48th Rescue Squadron

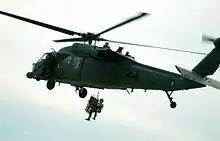
48 RQS Pararescueman loads a simulated patient during an exercise

The squadron was first activated as the 48th Air Rescue Squadron in November 1952, when Air Rescue Service expanded its existing rescue squadrons into groups. The 48th was established with the assets of Flight C of the 5th Air Rescue Squadron at Maxwell Air Force Base, Alabama. In January 1955, the squadron moved to Eglin Air Force Base, Florida. At Maxwell and Eglin, the 48th flew search, rescue and recovery missions, mostly over water. At Eglin, the squadron added the mission of training rescue aircrews. The squadron was inactivated in February 1969 and ite mission transferred to the Aerospace Rescue and Recovery Training Center.